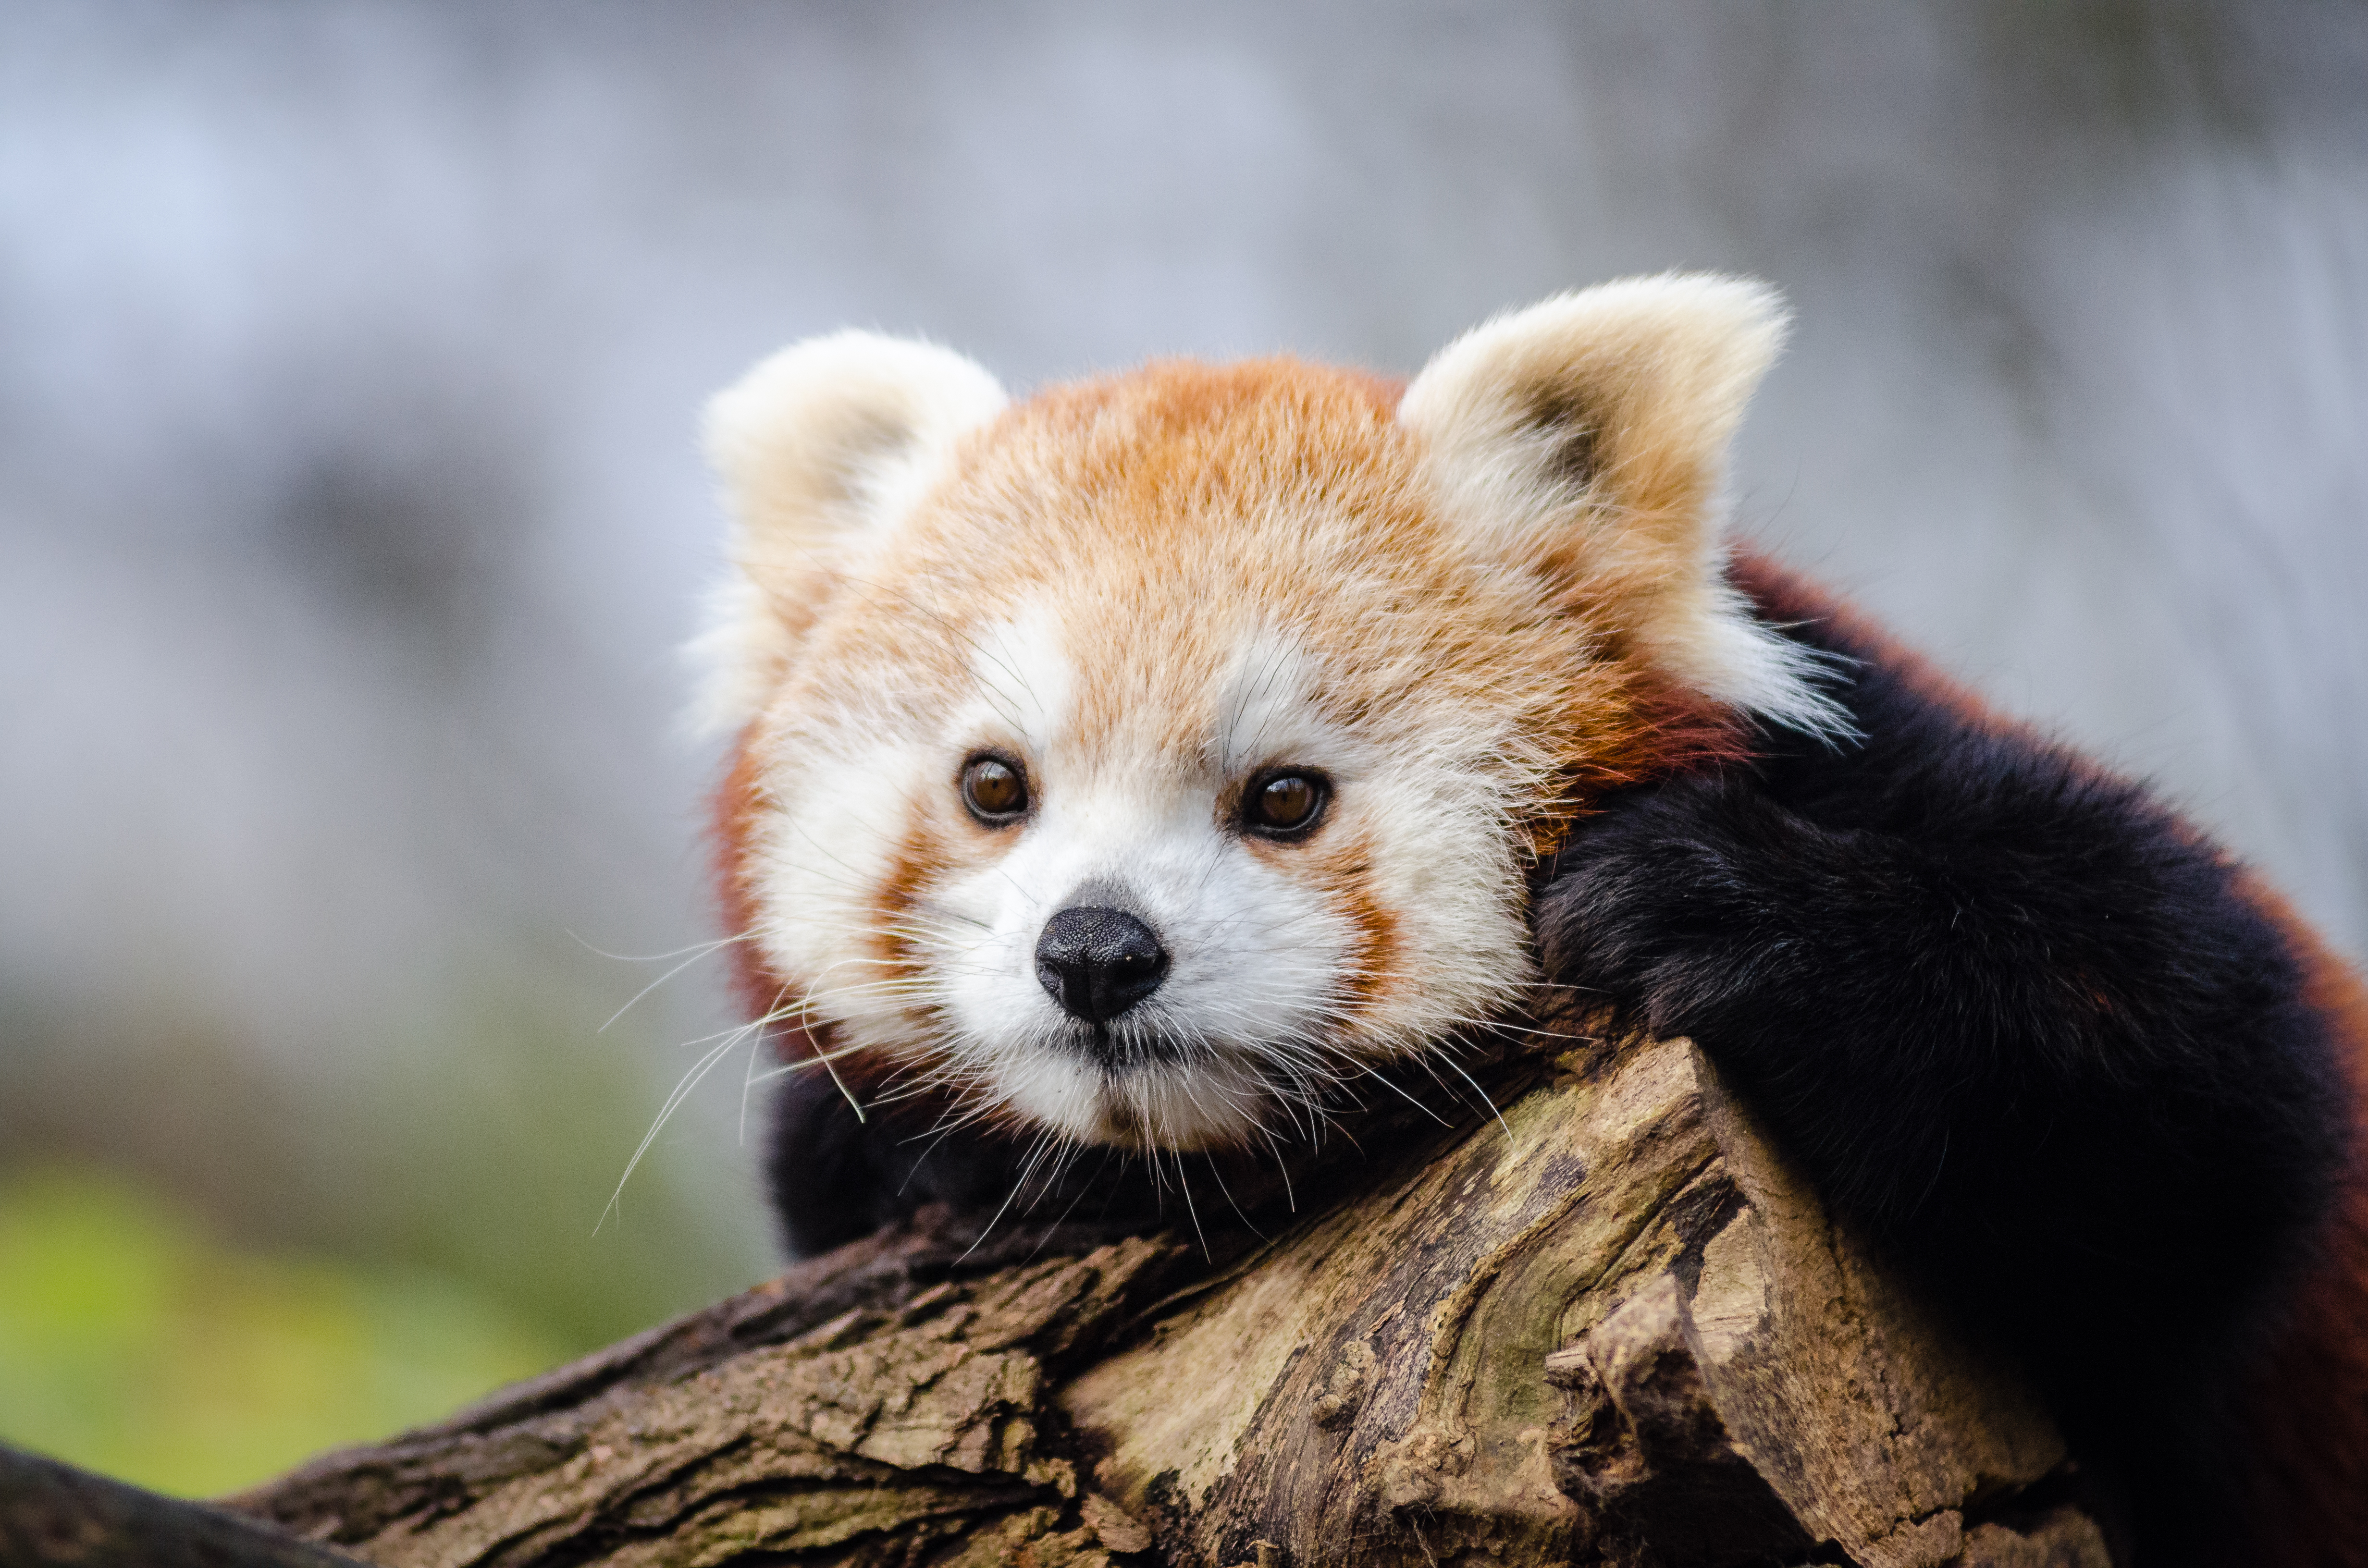
tree, nature, cold, winter, bokeh, vintage, sweet, feet, animal, cute, female, wildlife, zoo, fur, orange, young, green, high, red, foot, mammal, nikon, fauna, red panda, panda, 2015, face, nose, whiskers, paw, tail, animals, ears, endangered, vertebrate, germany, deutschland, natur, paws, tier, iso, fell, gesicht, baum, adorable, bamboo, d7000, roter, kleiner, niedlich, sues, suess, species, bedrohte, tierart, tierpark, weiblich, jungtier, jung, ohren, schwanz, nase, bedroht, ailurus, fulgens, mozilla, firefox, wochenende, weekend, kalt, gr n, s s, carnivoran